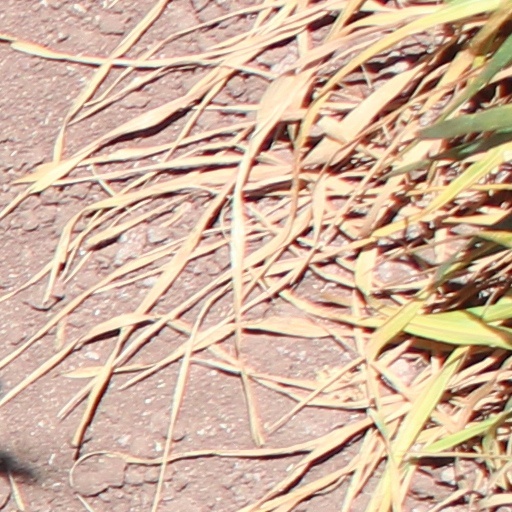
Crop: wheat